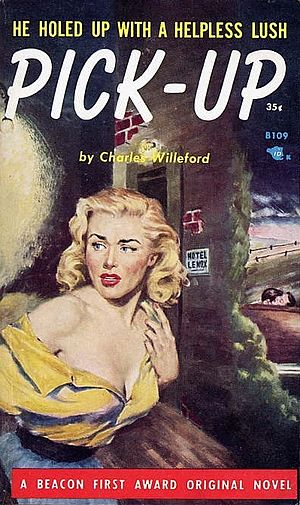
Charles Willeford
Omslag til en af Charles Willefords romaner
Charles Willeford var en forfatter fra USA.